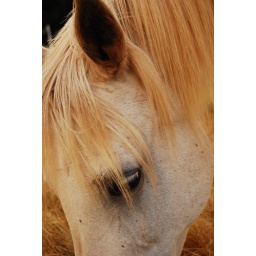
Luna, my cute little girl, eating grass in the evening.